Johann Jakob Ulrich

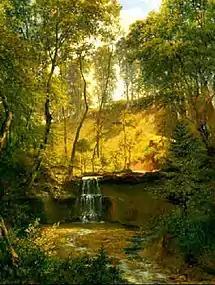
Woodland Stream in the Sunshine

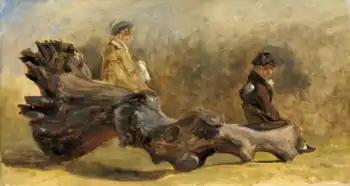
Tree Trunk with Two Children

Johann Jakob Ulrich (28 February 1798 – 17 March 1877) was a Swiss painter and graphic artist. He is primarily known for landscapes, although he did some figure paintings and still-lifes.